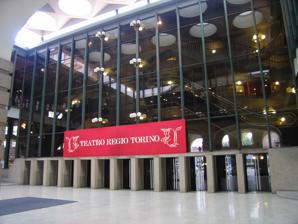
Building: Teatro Regio (Turin)
Country: Italy
Year built: 1740
Opera house in Italy Teatro Regio Address Turin , Piedmont Italy Coordinates 45°4′14″N 7°41′16″E / 45.07056°N 7.68778°E / 45.07056; 7.68778 Owner City of Turin Designation Opera house Capacity 1500 Construction Opened 1740 Reopened 1973 Architect Filippo Juvarra Carlo Mollino Website www .teatroregio .torino .it /en The Teatro Regio (Royal Theatre) is a prominent opera house and opera company in Turin , Piedmont , Italy. Its season runs from October to June with the presentation of eight or nine operas given from five to twelve performances of each. Several buildings provided venues for operatic productions in Turin from the mid-16th century, but it was not until 1713 that a proper opera house was considered, and under the architect Filippo Juvarra planning began. However, the cornerstone was not laid until the reign of Charles Emmanuel III in 1738 after Juvarra's death. The work was supervised by Benedetto Alfieri until the theatre was completed and decorated by Bernardino Galliari . Puccini premiered his La Bohème in 1896 in the Teatro Regio. Teatro Regio, 1740 to 1936 The Teatro Regio (Royal Theatre) was inaugurated on 26 December 1740 with Francesco Feo 's Arsace . It was a sumptuously built facility, seating 1,500 and with 139 boxes located on five tiers plus a gallery. However, the theatre was closed on royal order in 1792 and it became a warehouse. With the French occupation of Turin during the Napoleonic War the theatre was renamed the Teatro Nazionale and finally, after Napoleon 's ascent to Emperor, renamed again as the Teatro Imperiale . Napoleon's fall in 1814 saw the theatre returned to its original name, the Regio . In the following years the opera house went through several periods of financial crisis and it was taken over by the city in 1870. Other theatres were built and presented seasons of opera in Turin. Among them was the restored Teatro Carignano in 1824. It too was acquired by the municipality in 1932 and, after the destruction by fire of the Teatro Regio in 1936, the Carignano was to serve as the main venue for opera in the city until the Regio reopened in 1973. Even before it burnt down, discussions about whether to rebuild the Regio or create a brand new theatre preoccupied Turin in the early twentieth century. Two plans were presented and the one selected expanded the seating capacity to 2,415 by removing the fourth and fifth levels of boxes and creating a huge amphitheatre. Work was completed in 1905 but the theatre closed during the First World War and re-opened in 1919. Until February 1936, seasons of opera were presented until fire destroyed all but the facade of the Teatro Regio. It remained closed for thirty-seven years. Arturo Toscanini was the conductor of the Turin Opera from 1895 to 1898, during which time several productions of the works of Wagner were given Italian premieres. Rebuilt Teatro Regio after 1973 The theatre in 2005 Following the fire, a national competition was launched to find an architect. However, with the war and the overall financial situation, the foundation stone was not laid until 25 September 1963. Even then, work did not start until September 1967 under architect Carlo Mollino . The rebuilt theatre, with its striking contemporary interior design but hidden behind the original facade, was inaugurated on 10 April 1973 with a production of Verdi 's I vespri siciliani directed by Maria Callas and Giuseppe Di Stefano . The new house seats 1,750 and is elliptical in shape with a large orchestra level and 37 boxes around its perimeter. An acoustic shell was added to improve its sound. The house presents a wide range of operas during its seasons, including contemporary works, although in the first years of the new century financial pressures have made the programming somewhat more conservative and favoring more 19th-century operas. Facade The building's outer facade is made from brick with a unique brickwork pattern using custom cut bricks to create a relief of stars which seems to overlap its self continuously like the scales of a fish. This is an illusion created by the uniquely designed masonry pattern as the wall is actually straight. The shadows created by the protruding parts enforce this illusion and the complex pattern reinforces this illusion. The facade of the Teatro Regio is one of the Piedmontese buildings that are part of the UNESCO World Heritage Site . See also Opera portal Category:Opera world premieres at the Teatro Regio (Turin) References ^ a b Brody, Elaine; Brook, Claire (1975), Brody, Elaine; Brook, Claire (eds.), "Turin (Piedmont)" , The Music Guide to Italy , London: Macmillan Education UK, pp. 109– 114, doi : 10.1007/978-1-349-05291-2_15 , ISBN 978-1-349-05291-2 , ^ Budden, Julian (2002). Puccini: His Life and Works . Oxford University Press . p. 494 . ISBN 9780198164685 . ^ A., D. (1978). "Review of Storia del Teatro Regio di Torino. Vol. I: Il Teatro di Corte, ; Storia del Teatro Regio di Torino. Vol. II: Il Teatro della Cittá" . Music & Letters . 59 (1): 76– 78. ISSN 0027-4224 . JSTOR 733440 . ^ "History | Teatro Regio Torino" . www.teatroregio.torino.it . ^ Mulder, Koen (January 2016). Het Zinderend Oppervlak [ The Thrilling Surface ] (in Dutch) (2nd ed.). Steenwijk. p. 93. ISBN 978-90-824668-0-5 . {{ cite book }} :  CS1 maint: location missing publisher ( link ) ^ ChrVillata (2020-03-18). "The Residences of the Royal House of Savoy – UNESCO" . Queen of hearts, Turin apartment (in Italian) . Lynn, Karyl Charna, Italian Opera Houses and Festivals , Lanham, Maryland: The Scarecrow Press, Inc., 2005. ISBN 0-8108-5359-0 Plantamura, Carol, The Opera Lover's Guide to Europe , New York: Citadel Press, 1996. ISBN 0-8065-1842-1 External links Media related to Teatro Regio (Turin) at Wikimedia Commons Official website v t e Tourism in Turin Archaeological sites Palatine Towers Basilica and Cathedral Turin Cathedral Shroud of Turin Basilica of Corpus Domini Basilica of Our Lady Basilica of Superga Santuario della Consolata Churches Chapel of the Holy Shroud San Lorenzo Gran Madre di Dio Madonna del Pilone Monte dei Cappuccini San Domenico San Filippo Neri San Dalmazzo Santa Teresa Squares Piazza Carlo Felice Piazza Castello Piazza San Carlo Piazza Statuto Piazza Vittorio Veneto Other structures Castello del Valentino Lingotto Mole Antonelliana Palazzo Carignano Palazzo Chiablese Palazzo Madama Residences of the Royal House of Savoy University Library Villa della Regina Royal Palace with Armory and Royal Library Theatres Teatro Carignano Teatro Regio Museums Galleria Sabauda J-Museum Museo Civico d'Arte Antica Museo Egizio Museo Nazionale dell'Automobile Museum of Human Anatomy Luigi Rolando Museum of the Risorgimento Oriental Art Museum National Museum of Cinema Natural History Museum Gardens and parks Parco del Valentino Botanical Garden Sporting scenaries Juventus Stadium Pala Alpitour PalaRuffini PalaTorino Stadio Olimpico Grande Torino Torino Palavela Events and traditions Italian Environmental Film Festival Torino Film Festival Turin International Book Fair Terra Madre Salone del Gusto v t e Residences of the Royal House of Savoy Turin Castello del Valentino Palazzo Carignano Palazzo Chiablese Palazzo Madama Royal Palace of Turin Villa della Regina Province of Turin Agliè Castle Castle of Moncalieri Rivoli Castle Palazzina di caccia of Stupinigi Castle of Mandria Palace of Venaria Province of Cuneo Castle of Govone Pollenzo Estate Castle of Racconigi Reggia di Valcasotto v t e Music venues in Italy Rome Circolo degli Artisti CSOA Forte Prenestino PalaLottomatica Parco della Musica Teatro dell'Opera di Roma Villa Ada Milan Centro Sociale Leoncavallo La Scala Mediolanum Forum Teatro Dal Verme Teatro degli Arcimboldi Naples Teatro di San Carlo Turin Teatro Regio Teatro Carignano Torino Palasport Olimpico Torino Palavela Palermo Teatro Biondo Teatro Massimo Teatro Politeama Bologna Covo Club PalaDozza Teatro Comunale Unipol Arena Other cities Cesena : Carisport , Teatro Alessandro Bonci Gabicce Mare : Baia Imperiale Genoa : Teatro Carlo Felice Fano : Teatro della Fortuna Mantua : Teatro Bibiena Mezzago : Bloom Parma : Teatro Regio Rieti : Teatro Flavio Vespasiano Riccione : Cocoricò Rimini : Teatro Galli Treviso : Teatro Mario Del Monaco Venice : La Fenice Verona : Verona Arena Authority control databases International ISNI VIAF National Germany United States France BnF data Czech Republic Israel Geographic MusicBrainz place Other IdRef